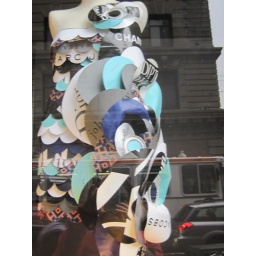
paper cut dress in a store window